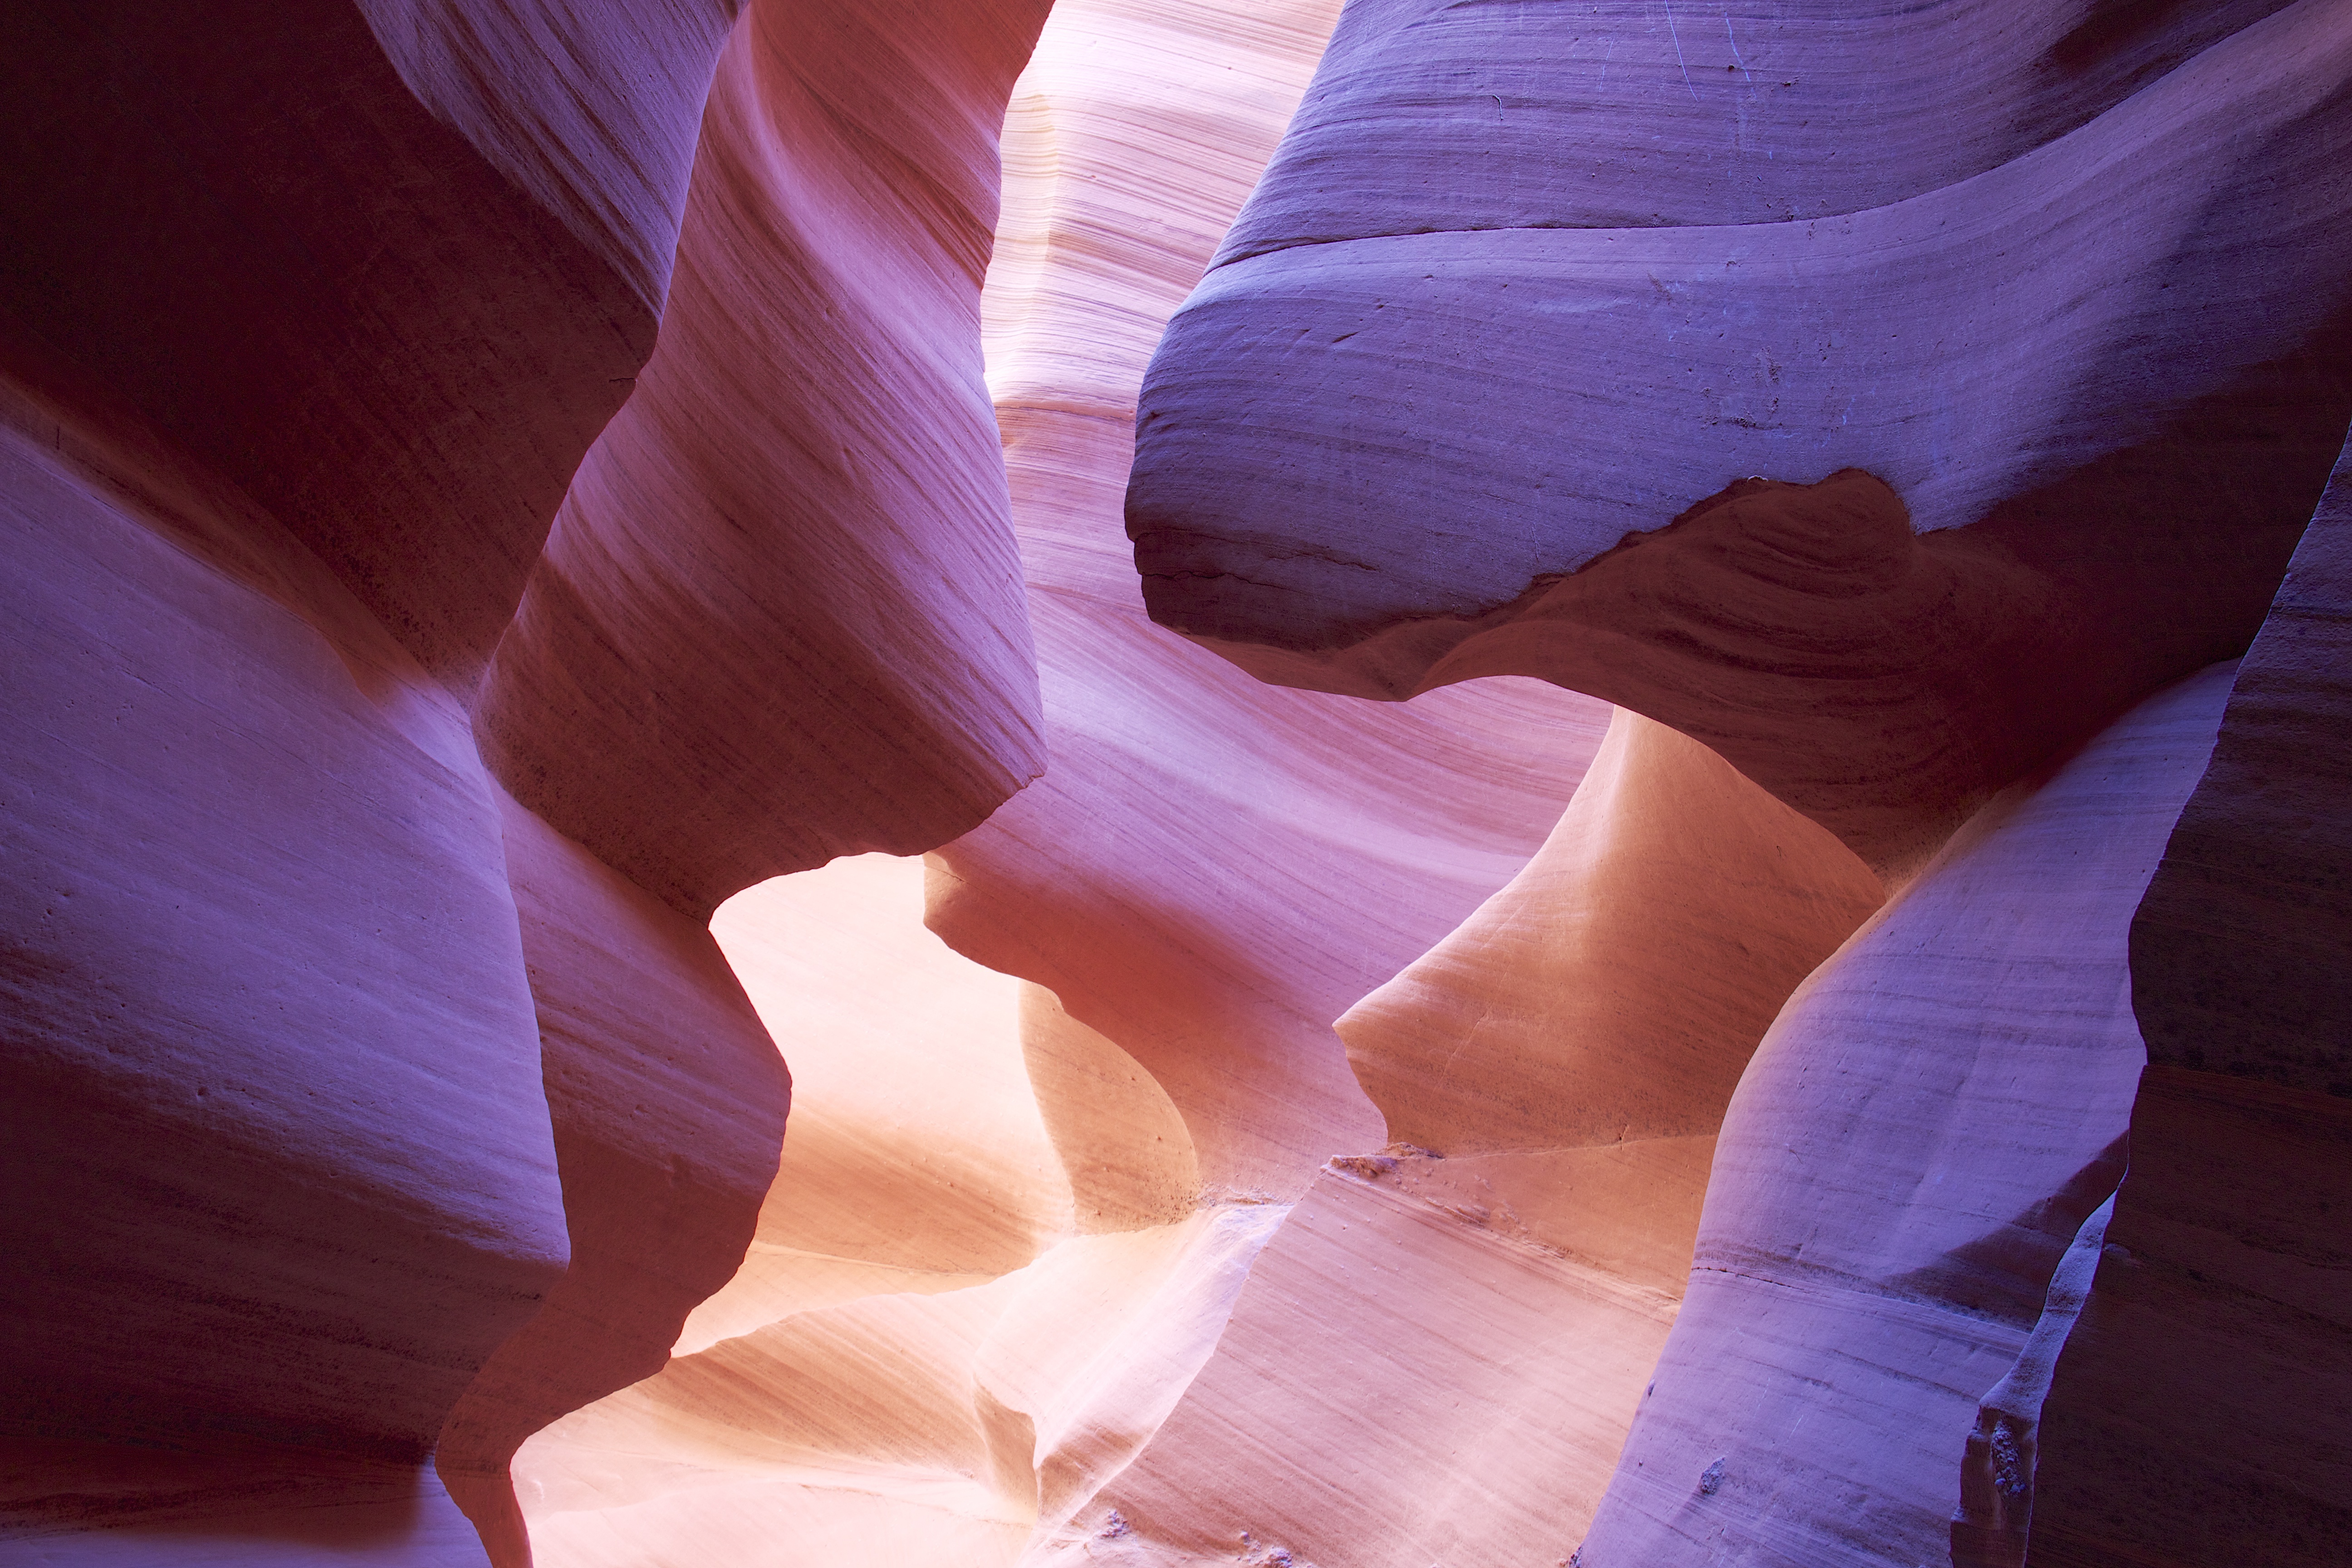
hand, photography, sunlight, flower, purple, petal, sandstone, leg, red, color, usa, blue, gorge, canyon, antelope canyon, close up, human body, west, eye, image, organ, sand stone